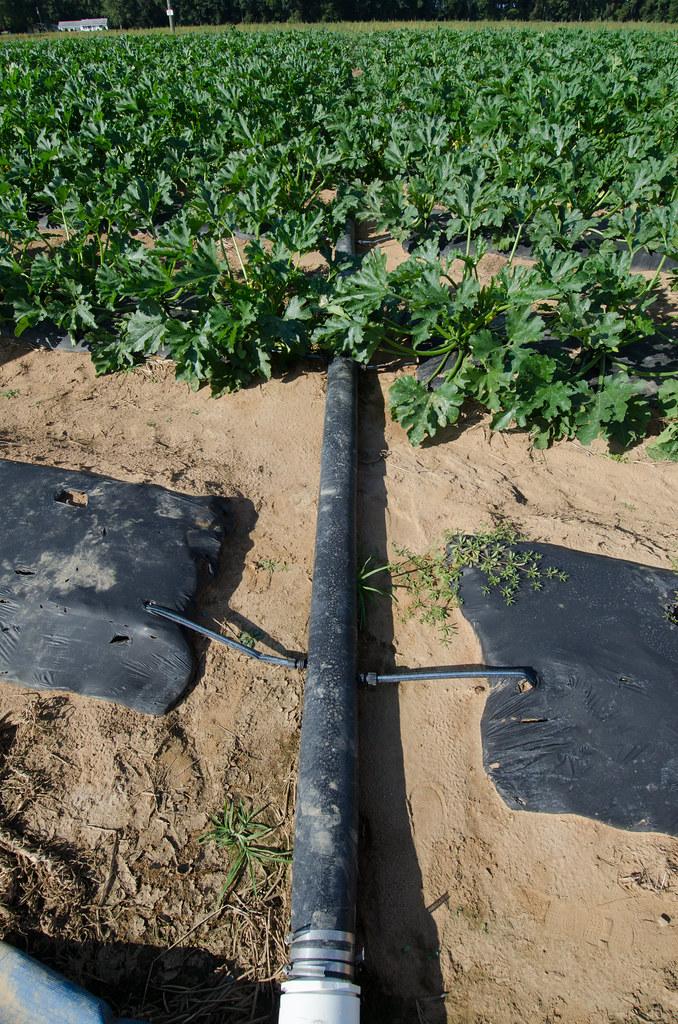
Shamba kubwa lililolimwa ambapo mimea midogo yenye majani mabichi imepandwa kwenye safu ndefu.
Ardhi imefunikwa kwa matandazo meusi ya plastiki, kusaidia kuhifadhi unyevu na kuzuia magugu.